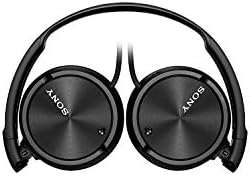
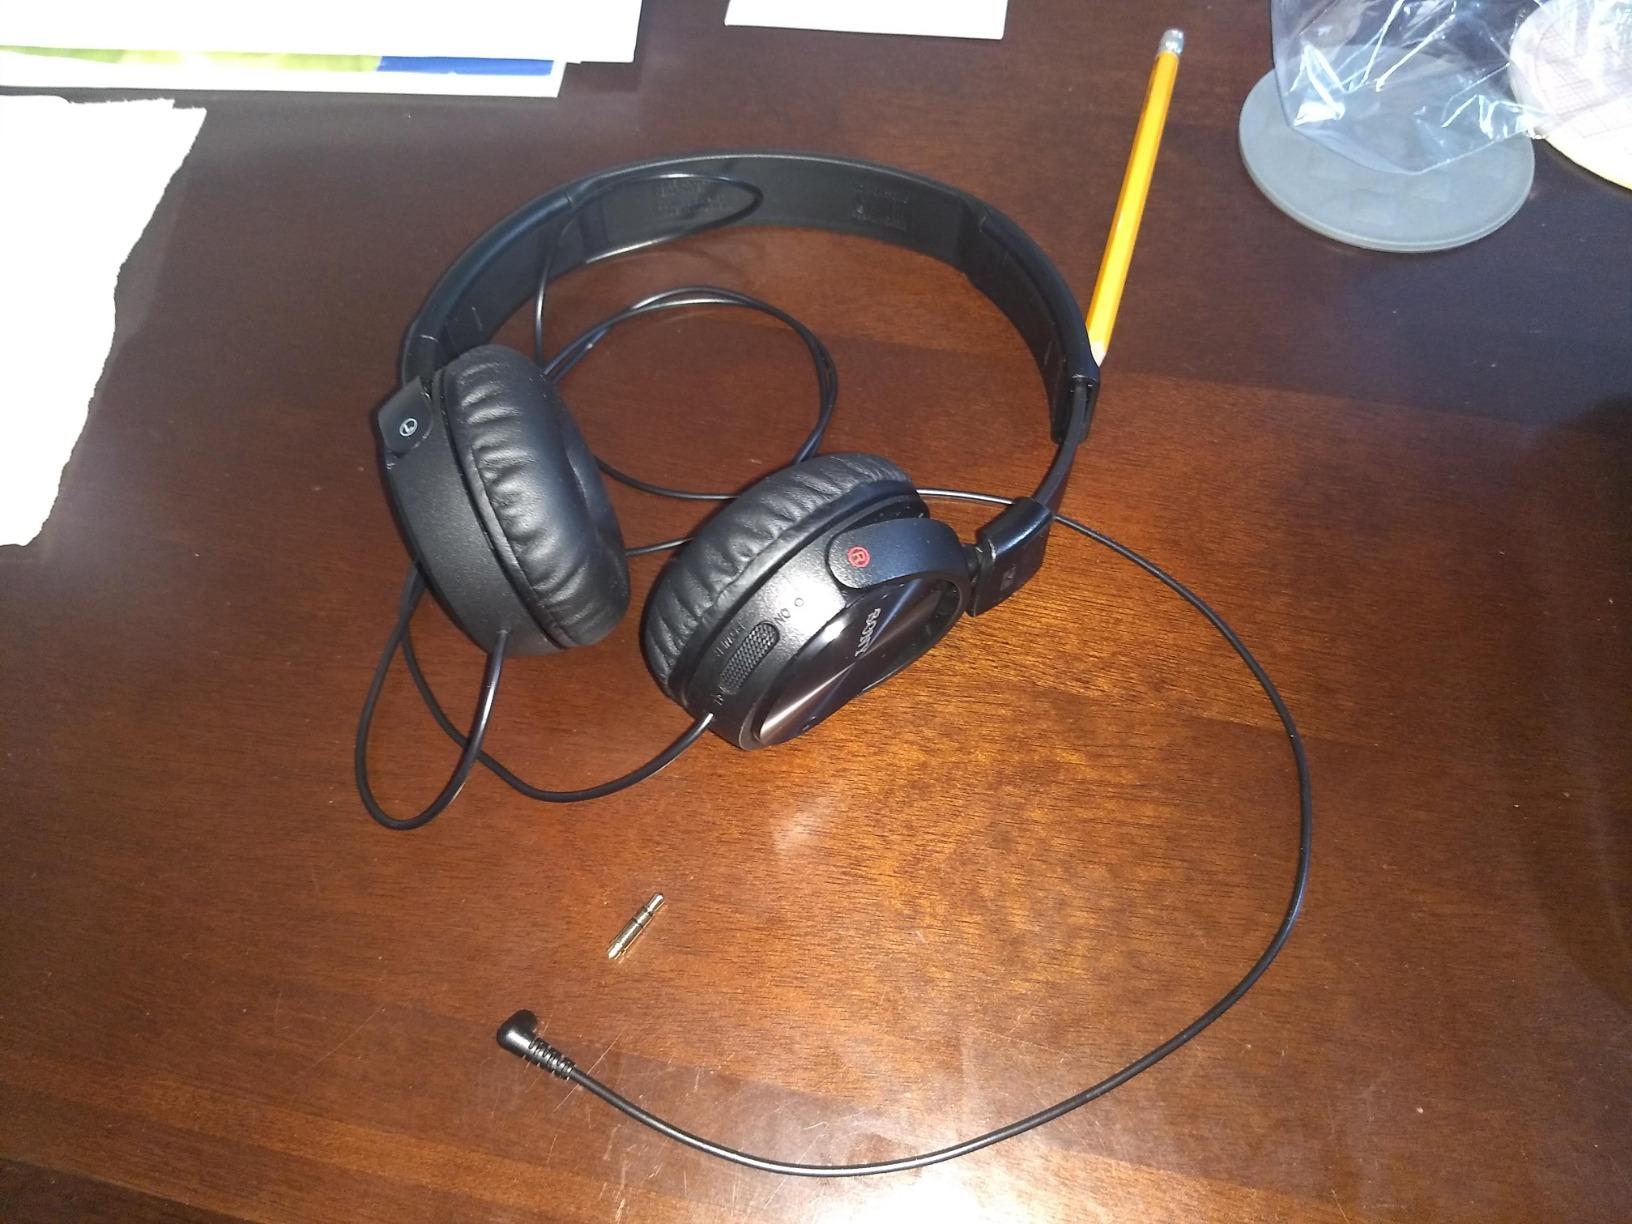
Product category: headphones
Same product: yes